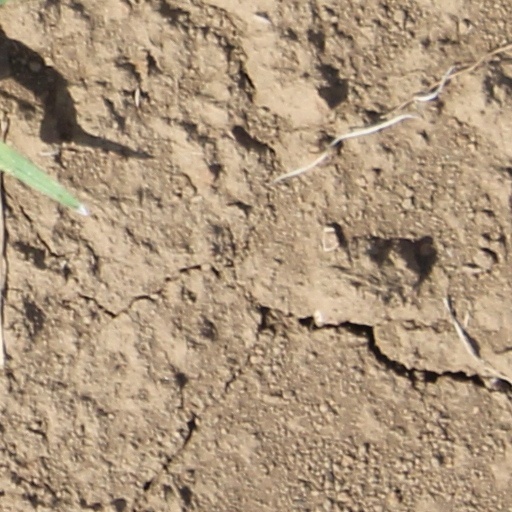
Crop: wheat